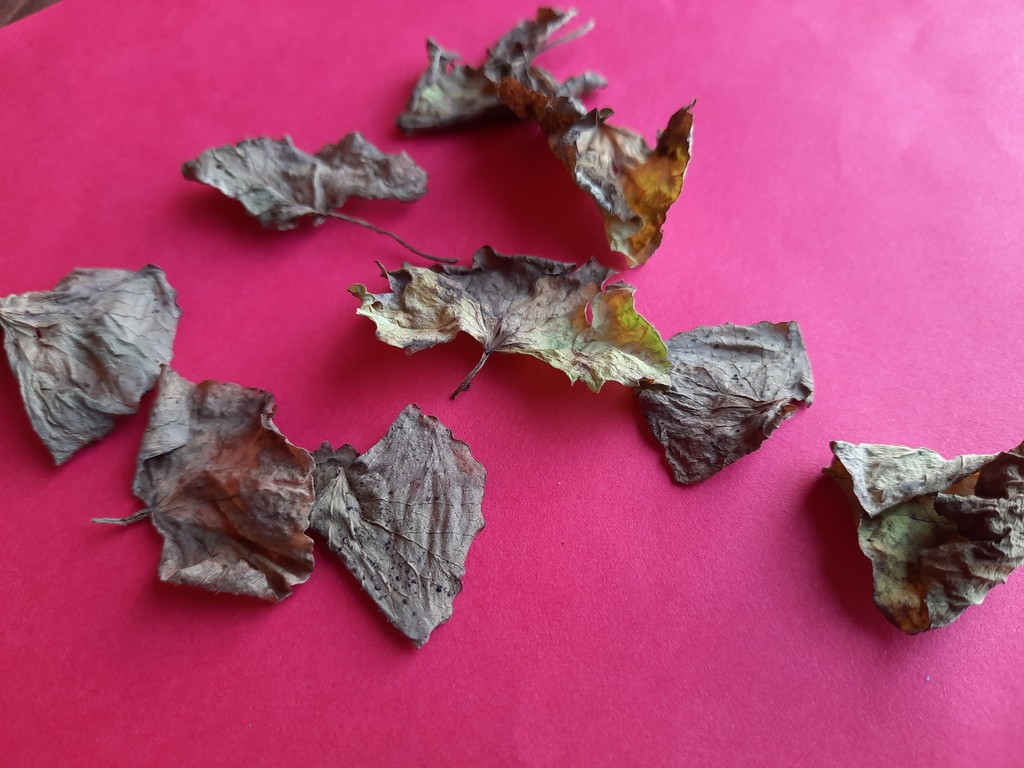
Label: Dried